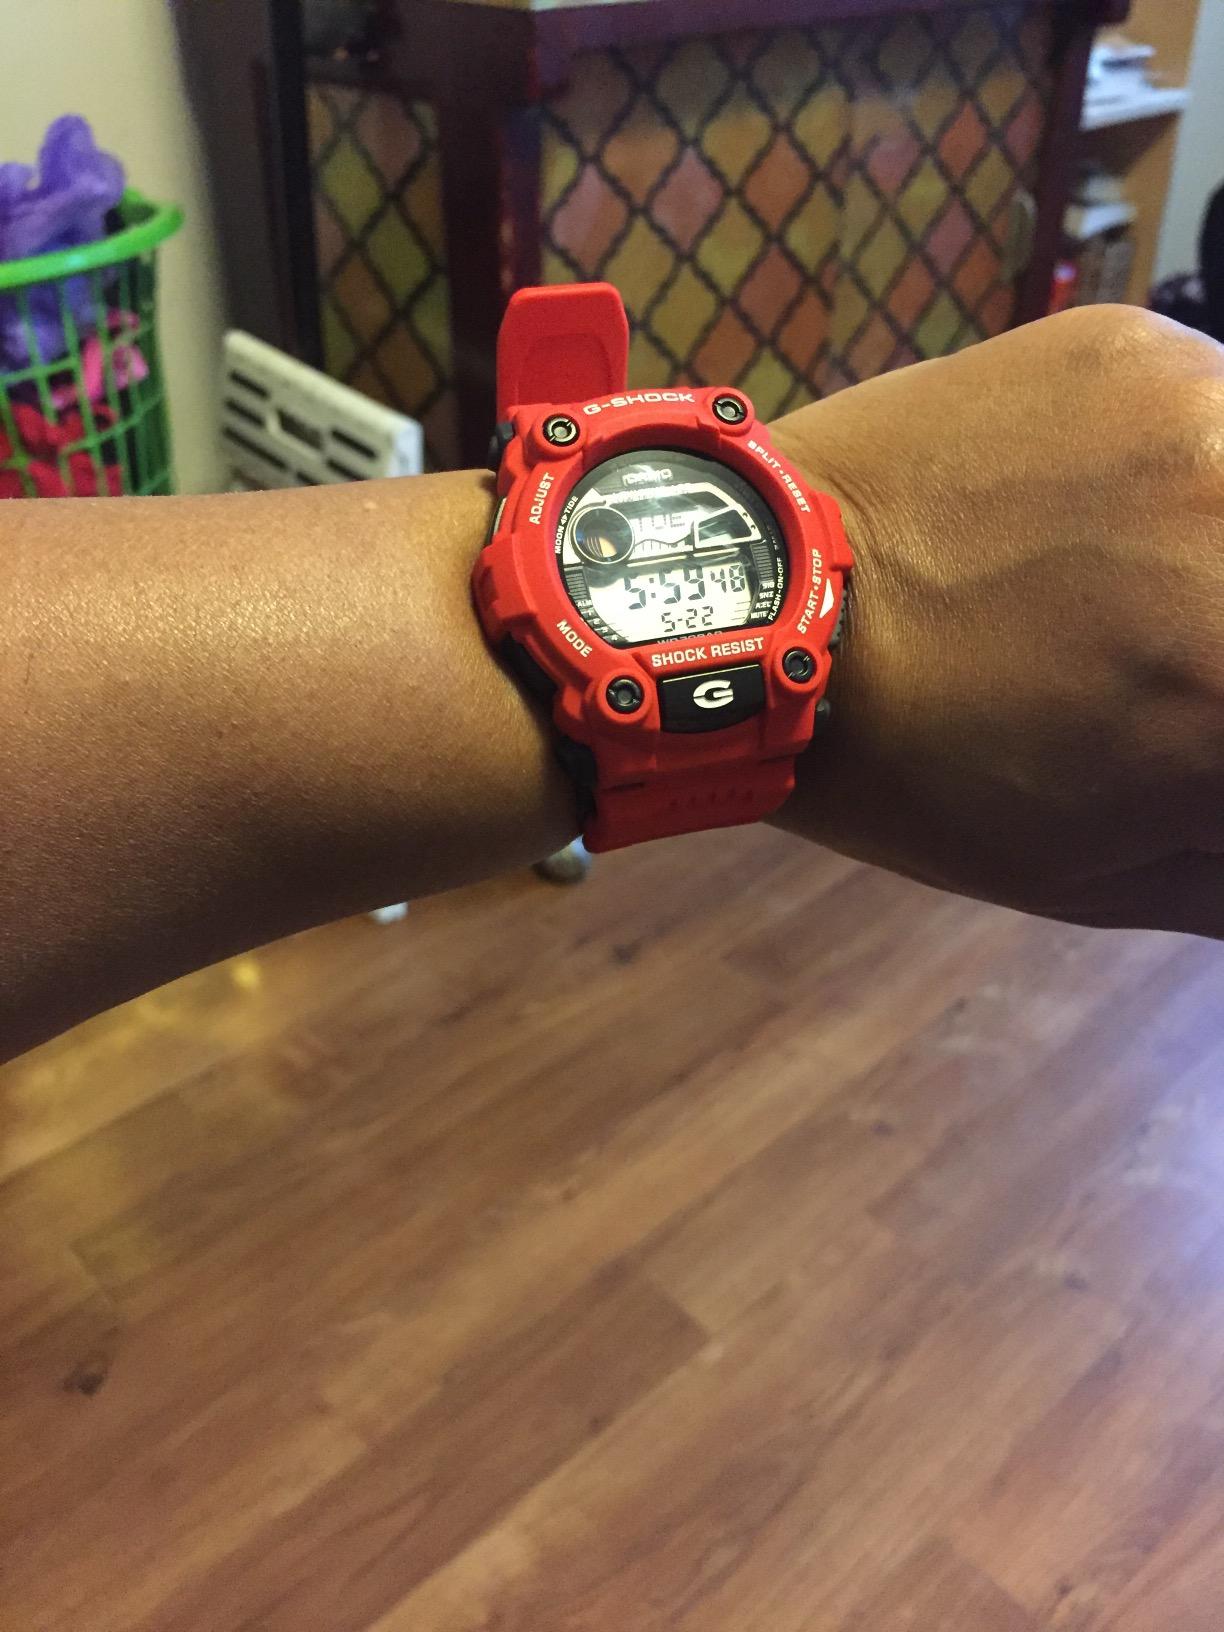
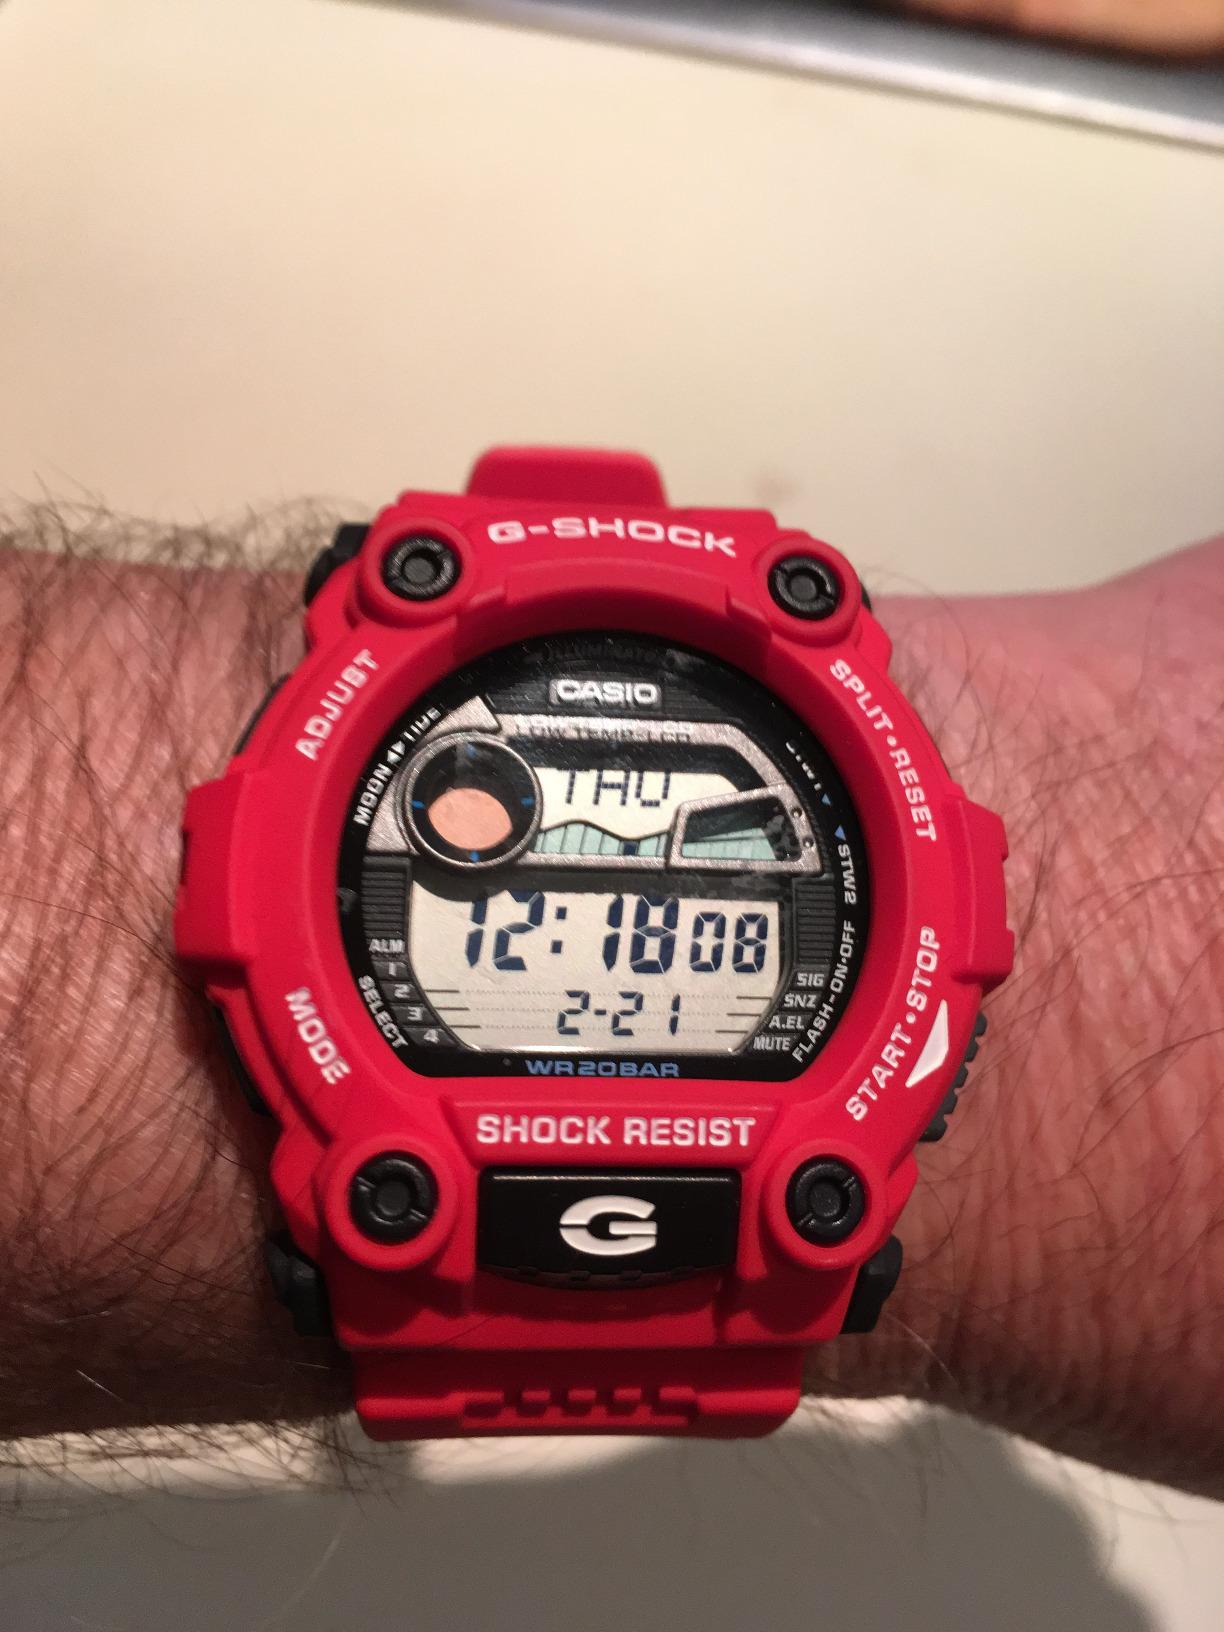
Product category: accessories_watch
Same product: yes